Folle blanche

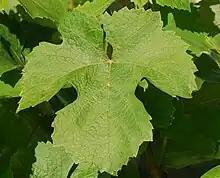
Grape leaf from a Folle blanche vine.

While Folle blanche can be a very productive, mid-ripening and high yielding variety, it is highly susceptible to a number of viticultural hazards including downy mildew, mites and black rot. The early budding nature of the vine also makes it susceptible to spring time frost damage while the very compact clusters makes the berries susceptible to fungal infections like botrytis bunch rot.